Jackie Power

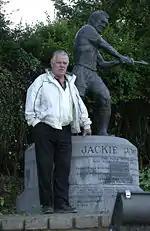
Jackie Power memorial in Annacotty

Jackie Power (30 May 1916 – 23 February 1994) was an Irish sportsperson. A renowned dual player, he played both hurling and Gaelic football with his local club Ahane and with the Limerick senior inter-county teams in both codes from 1935 until 1949. He later played with the Kerry senior hurling team.